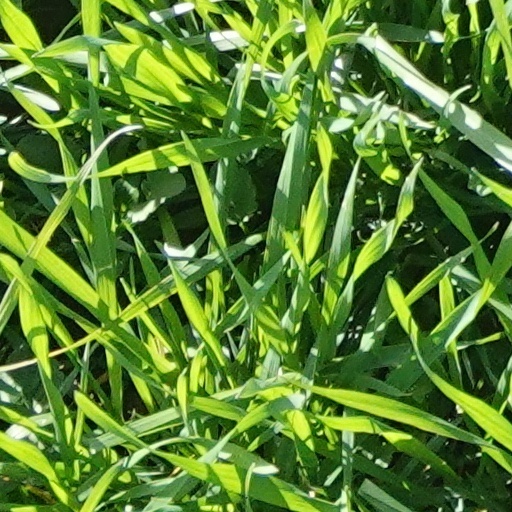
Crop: wheat